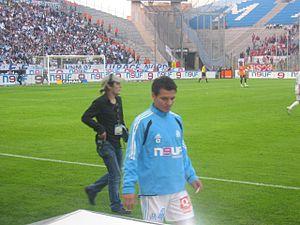
Demetrius Ferreira, match OM-Lille du 29 octobre 2005 (Ligue 1)
Demetrius Ferreira Leite est un footballeur brésilien né le 19 janvier 1974 à São Paulo. Il était défenseur latéral droit.